Safe (1995 film)

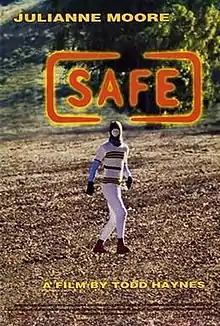
Theatrical release poster

Safe is a 1995 American psychological drama film written and directed by Todd Haynes. The film stars Julianne Moore, Peter Friedman, Xander Berkeley, and James LeGros. Set in Los Angeles in 1987, it follows Carol White (Moore), a suburban housewife whose monotonous life abruptly changes when she becomes sick with a mysterious illness which she believes is caused by the environment around her. Principal photography began in Los Angeles on January 3, 1994, and concluded on February 13.